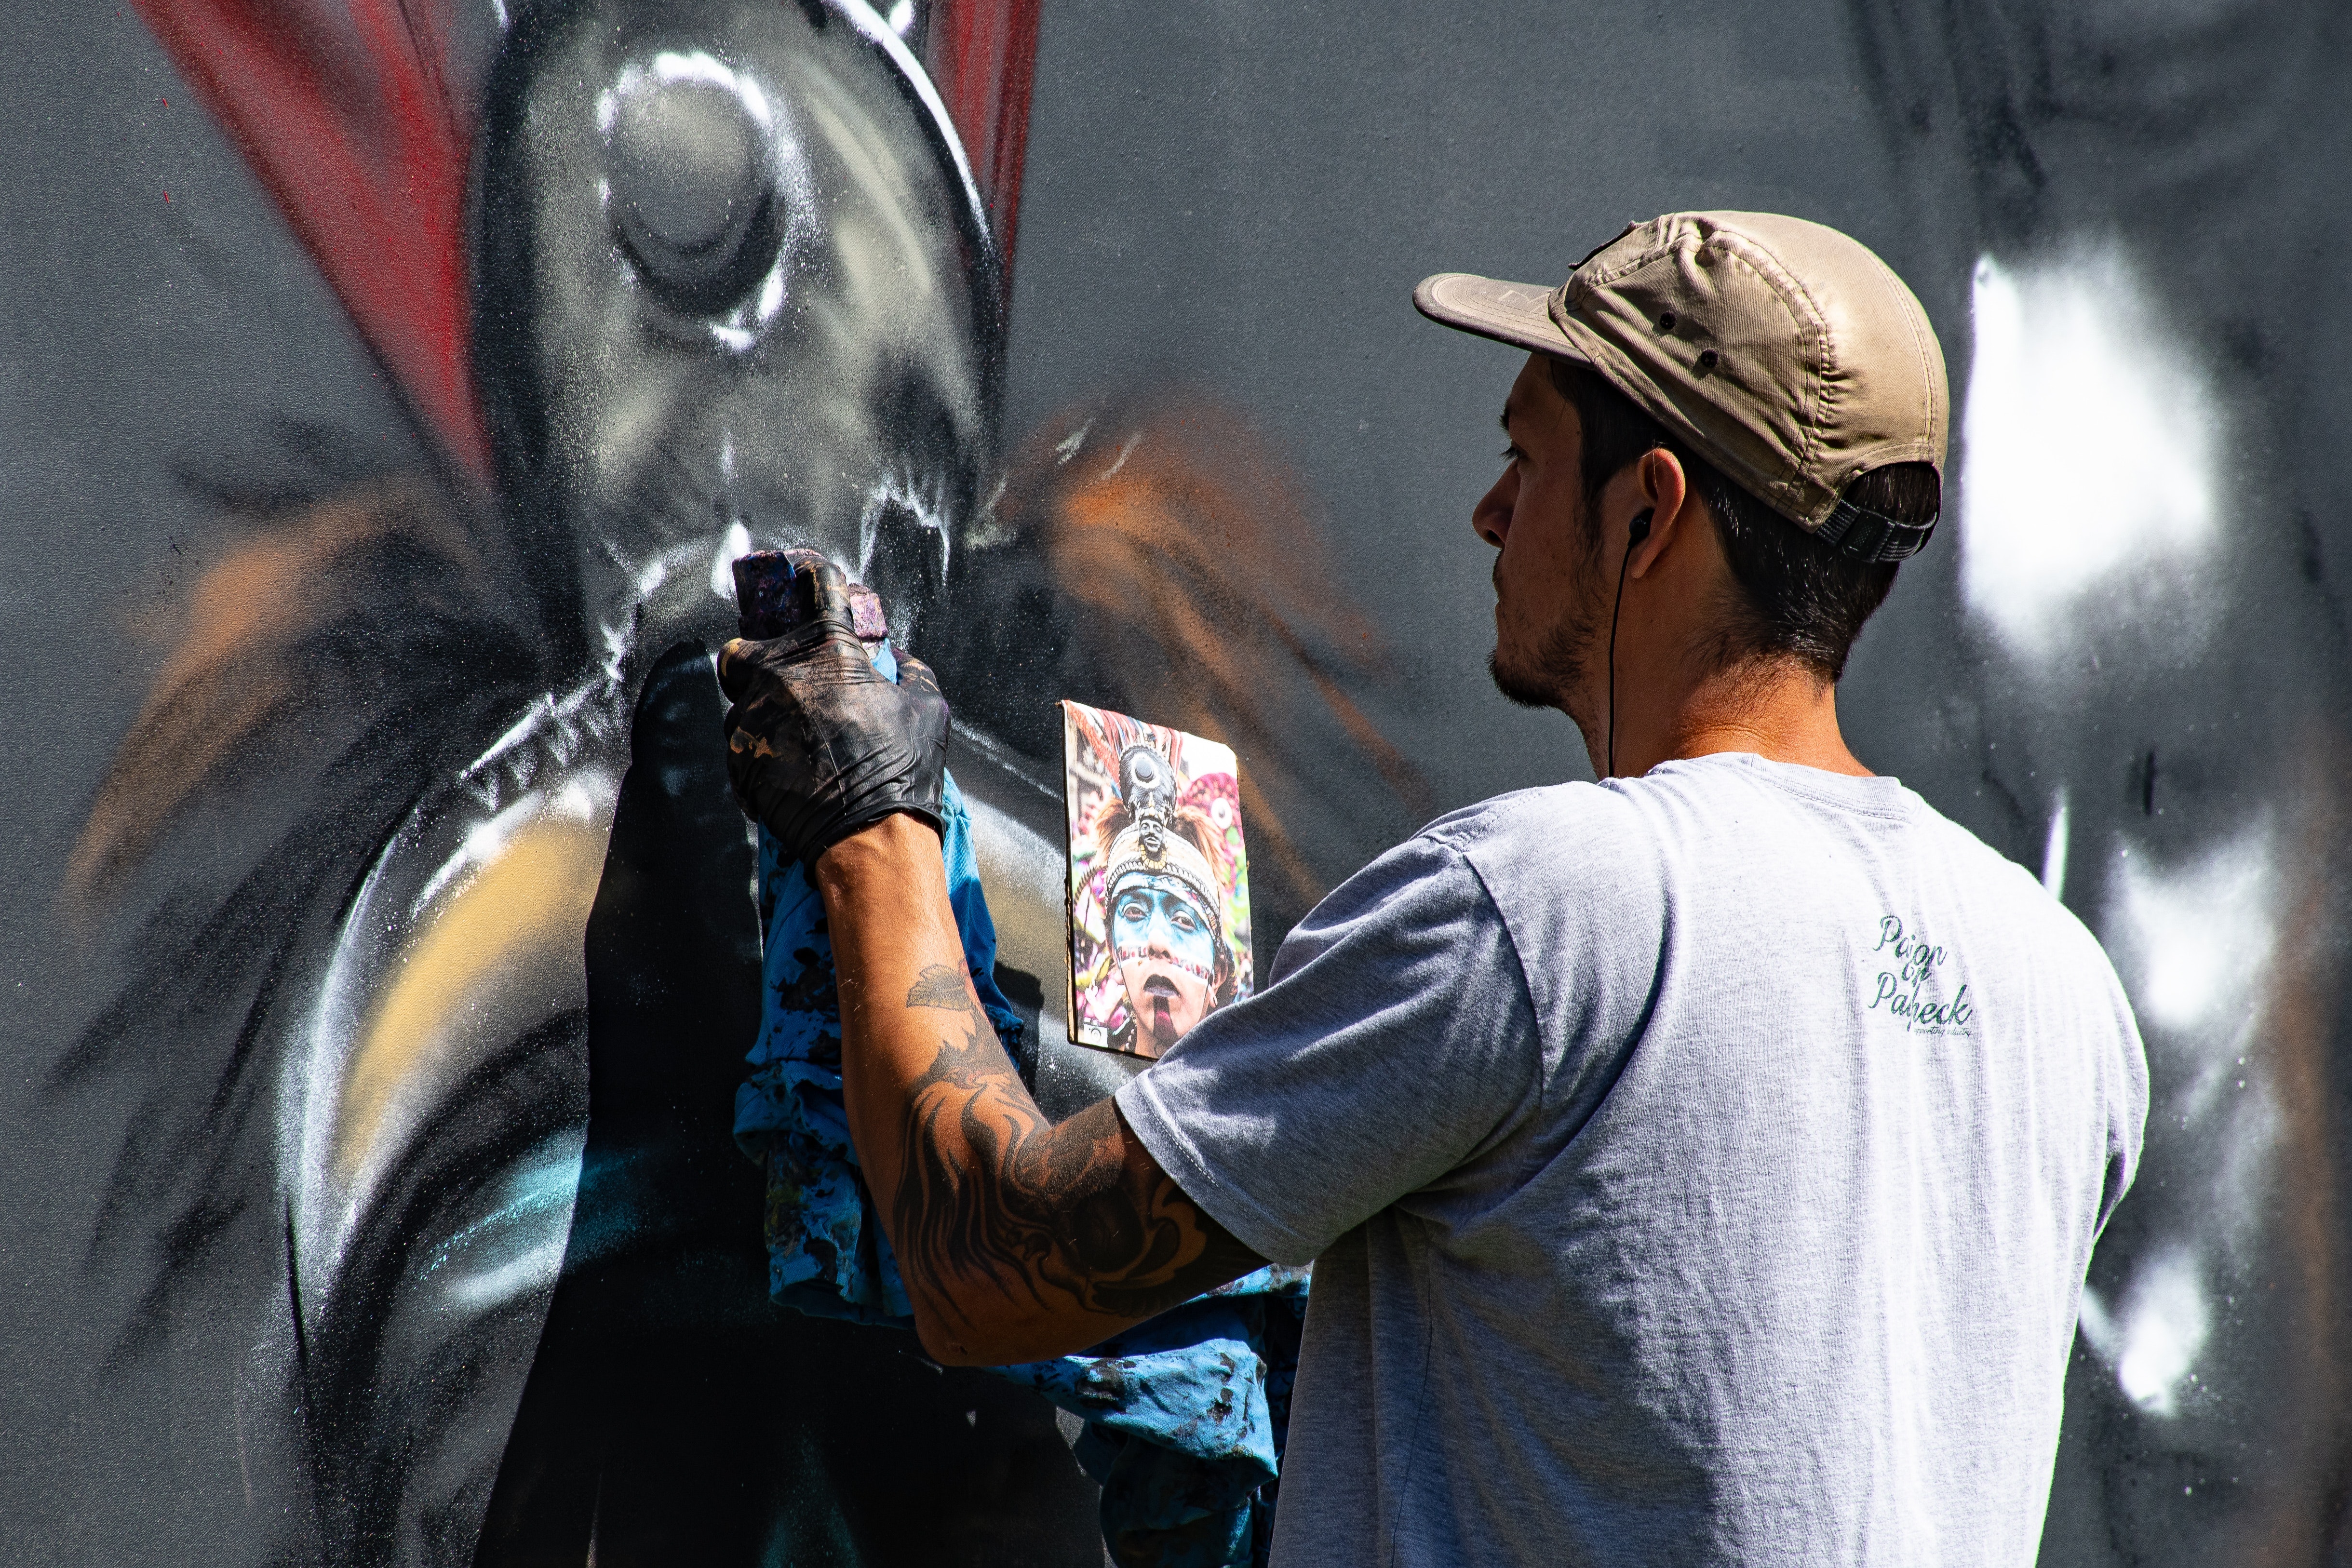
street art, art, graffiti, artist, mural, illustration, helmet, fictional character, street artist